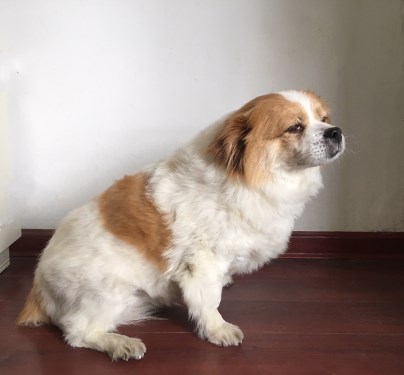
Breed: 480-n000125-Pekinese